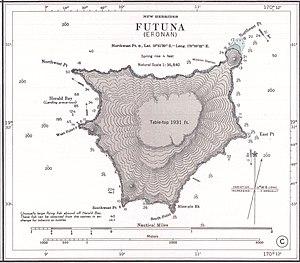
Futuna est une île volcanique de la province de Taféa au Vanuatu. C’est la terre la plus orientale du pays. Située en mer de Corail, l'île a cependant sa côte est riveraine de l'océan Pacifique. Le volcan n’est plus actif depuis le Pléistocène, il y a 11 000 ans. Son sommet atteint 643 m. Elle était peuplée en 2009 de 526 habitants. En 1936, elle comptait 259 habitants. C’est une exclave polynésienne où l'on parle une variante du futunien de Wallis-et-Futuna : le futuna-aniwa.